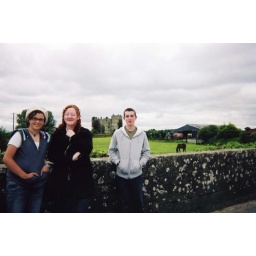
Gina, me and Matthew standing by the road by our house in ireland